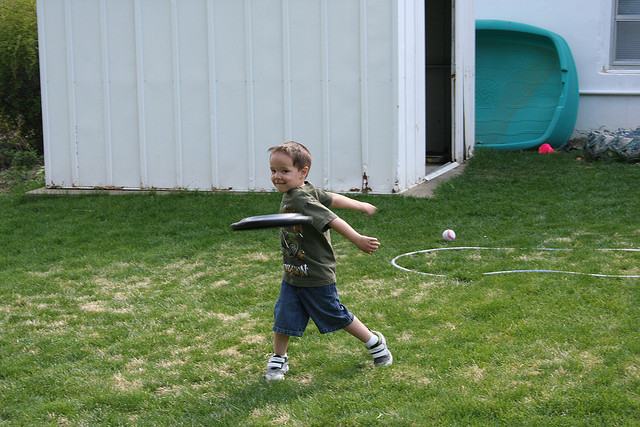
cậu bé vừa ném xong chiếc đĩa của mình ở trong vườn